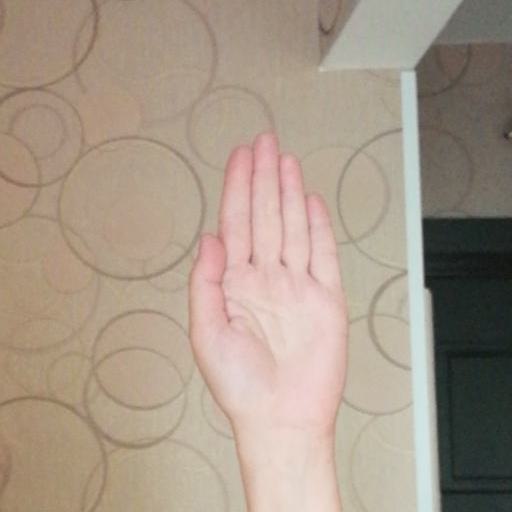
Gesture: stop